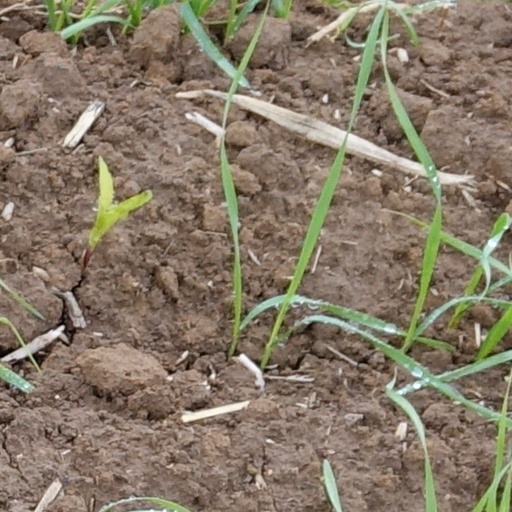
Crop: wheat